Howard Hawkes

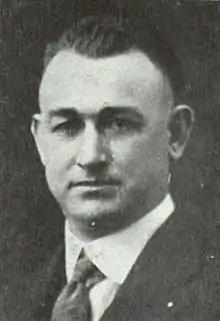
Hawkes pictured in "Sequel 1923", Western Illinois yearbook

Howard George Hawkes (October 28, 1894 – May 15, 1970) was an American football and basketball coach. He served the head football coach at Western Illinois University in Macomb, Illinois for four seasons, from 1922 to 1925, compiling a record of 14–15–2. Hawkes was also the head basketball coach at Western Illinois from 1923 to 1926, tallying mark of 37–14. A native of Windham, Maine, Hawkes graduated from Windham High School in 1911. He received his B.P.E. degree from International Y.M.C.A. College at Springfield, Massachusetts in 1923.